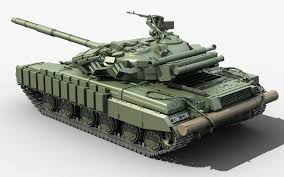
Label: Tank